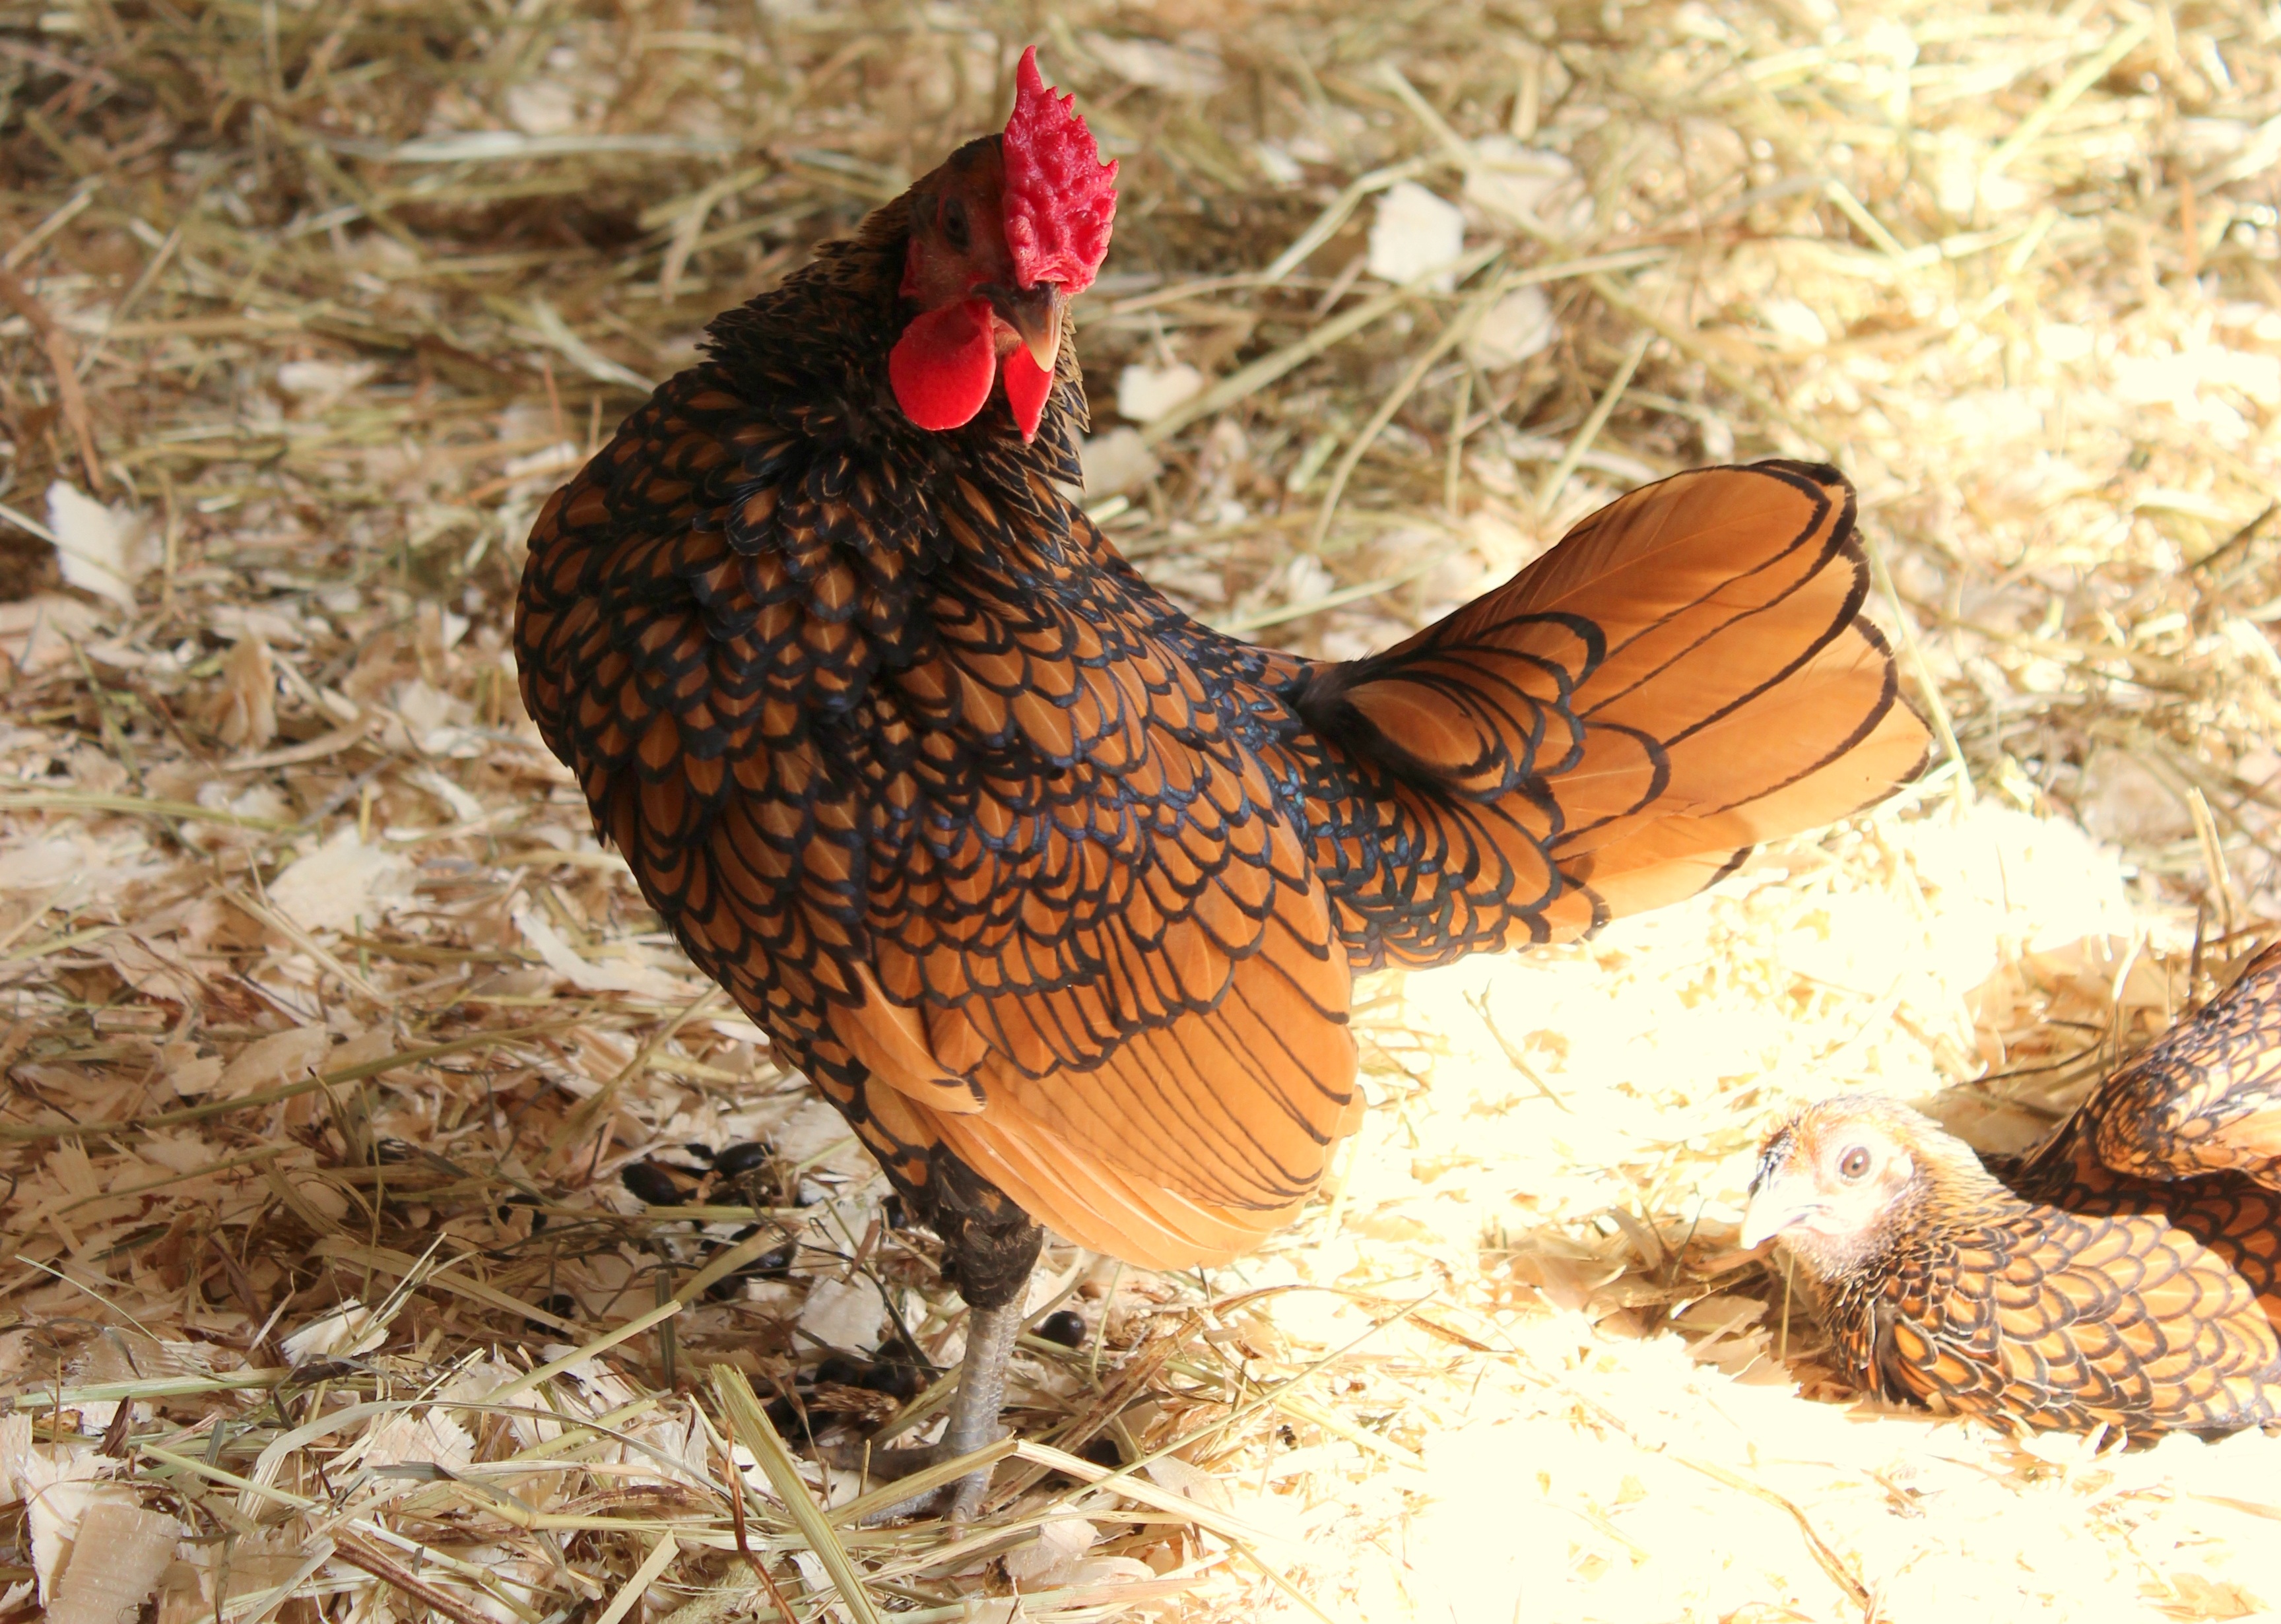
nature, bird, farm, animal, country, feed, rural, beak, livestock, agriculture, feather, chicken, fowl, fauna, egg, hen, pheasant, galliformes, vertebrate, domestic, phasianidae, farm animals